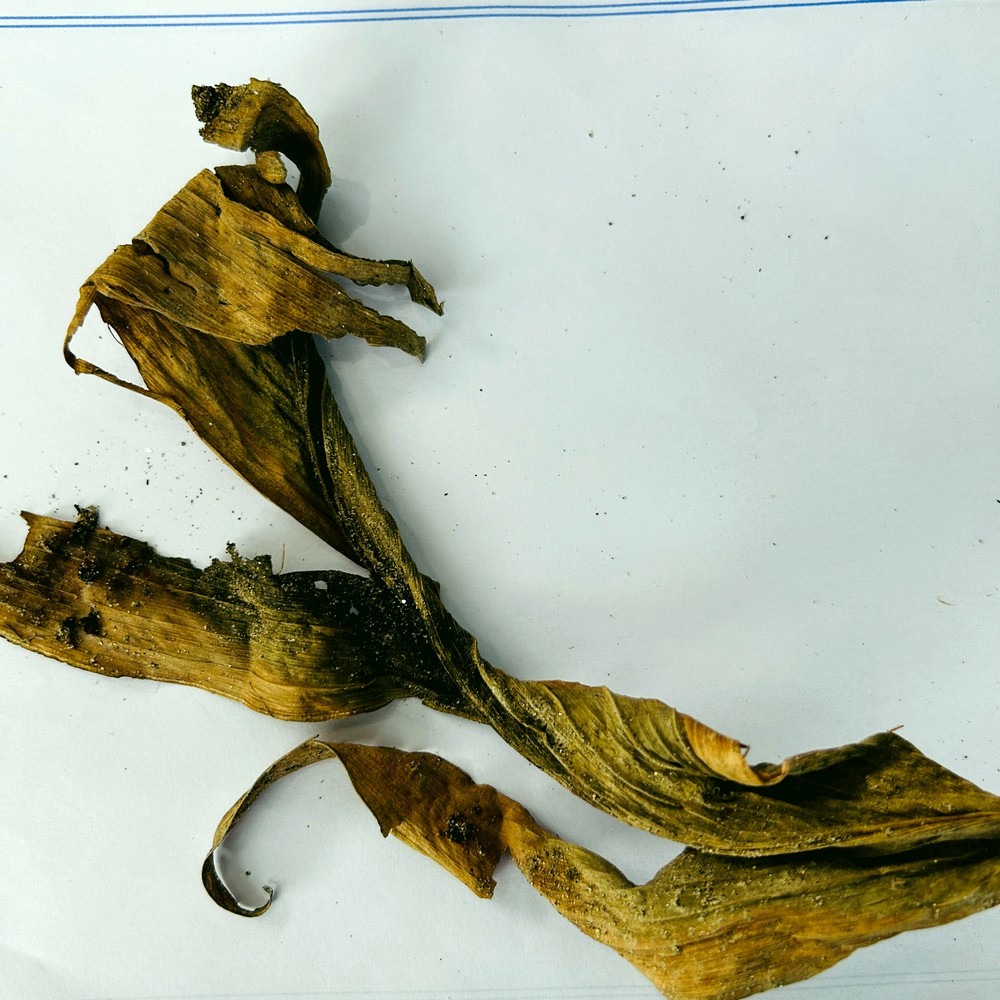
Label: Dry Leaf